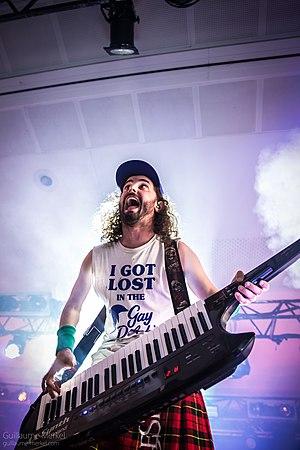
Alestorm in Selestat 2017
Alestorm est un groupe de pirate metal britannique, originaire de Perth, en Écosse. Formé en 2004, le nom du groupe peut se traduire par « tempête de bière ». Initialement connu sous le nom de Battleheart, le groupe change de nom pour Alestorm le 8 août 2007. Qualifié de pirate metal, les compositions du groupe font référence à l'univers de la piraterie, tant au niveau des sonorités que des paroles et de l'univers visuel.